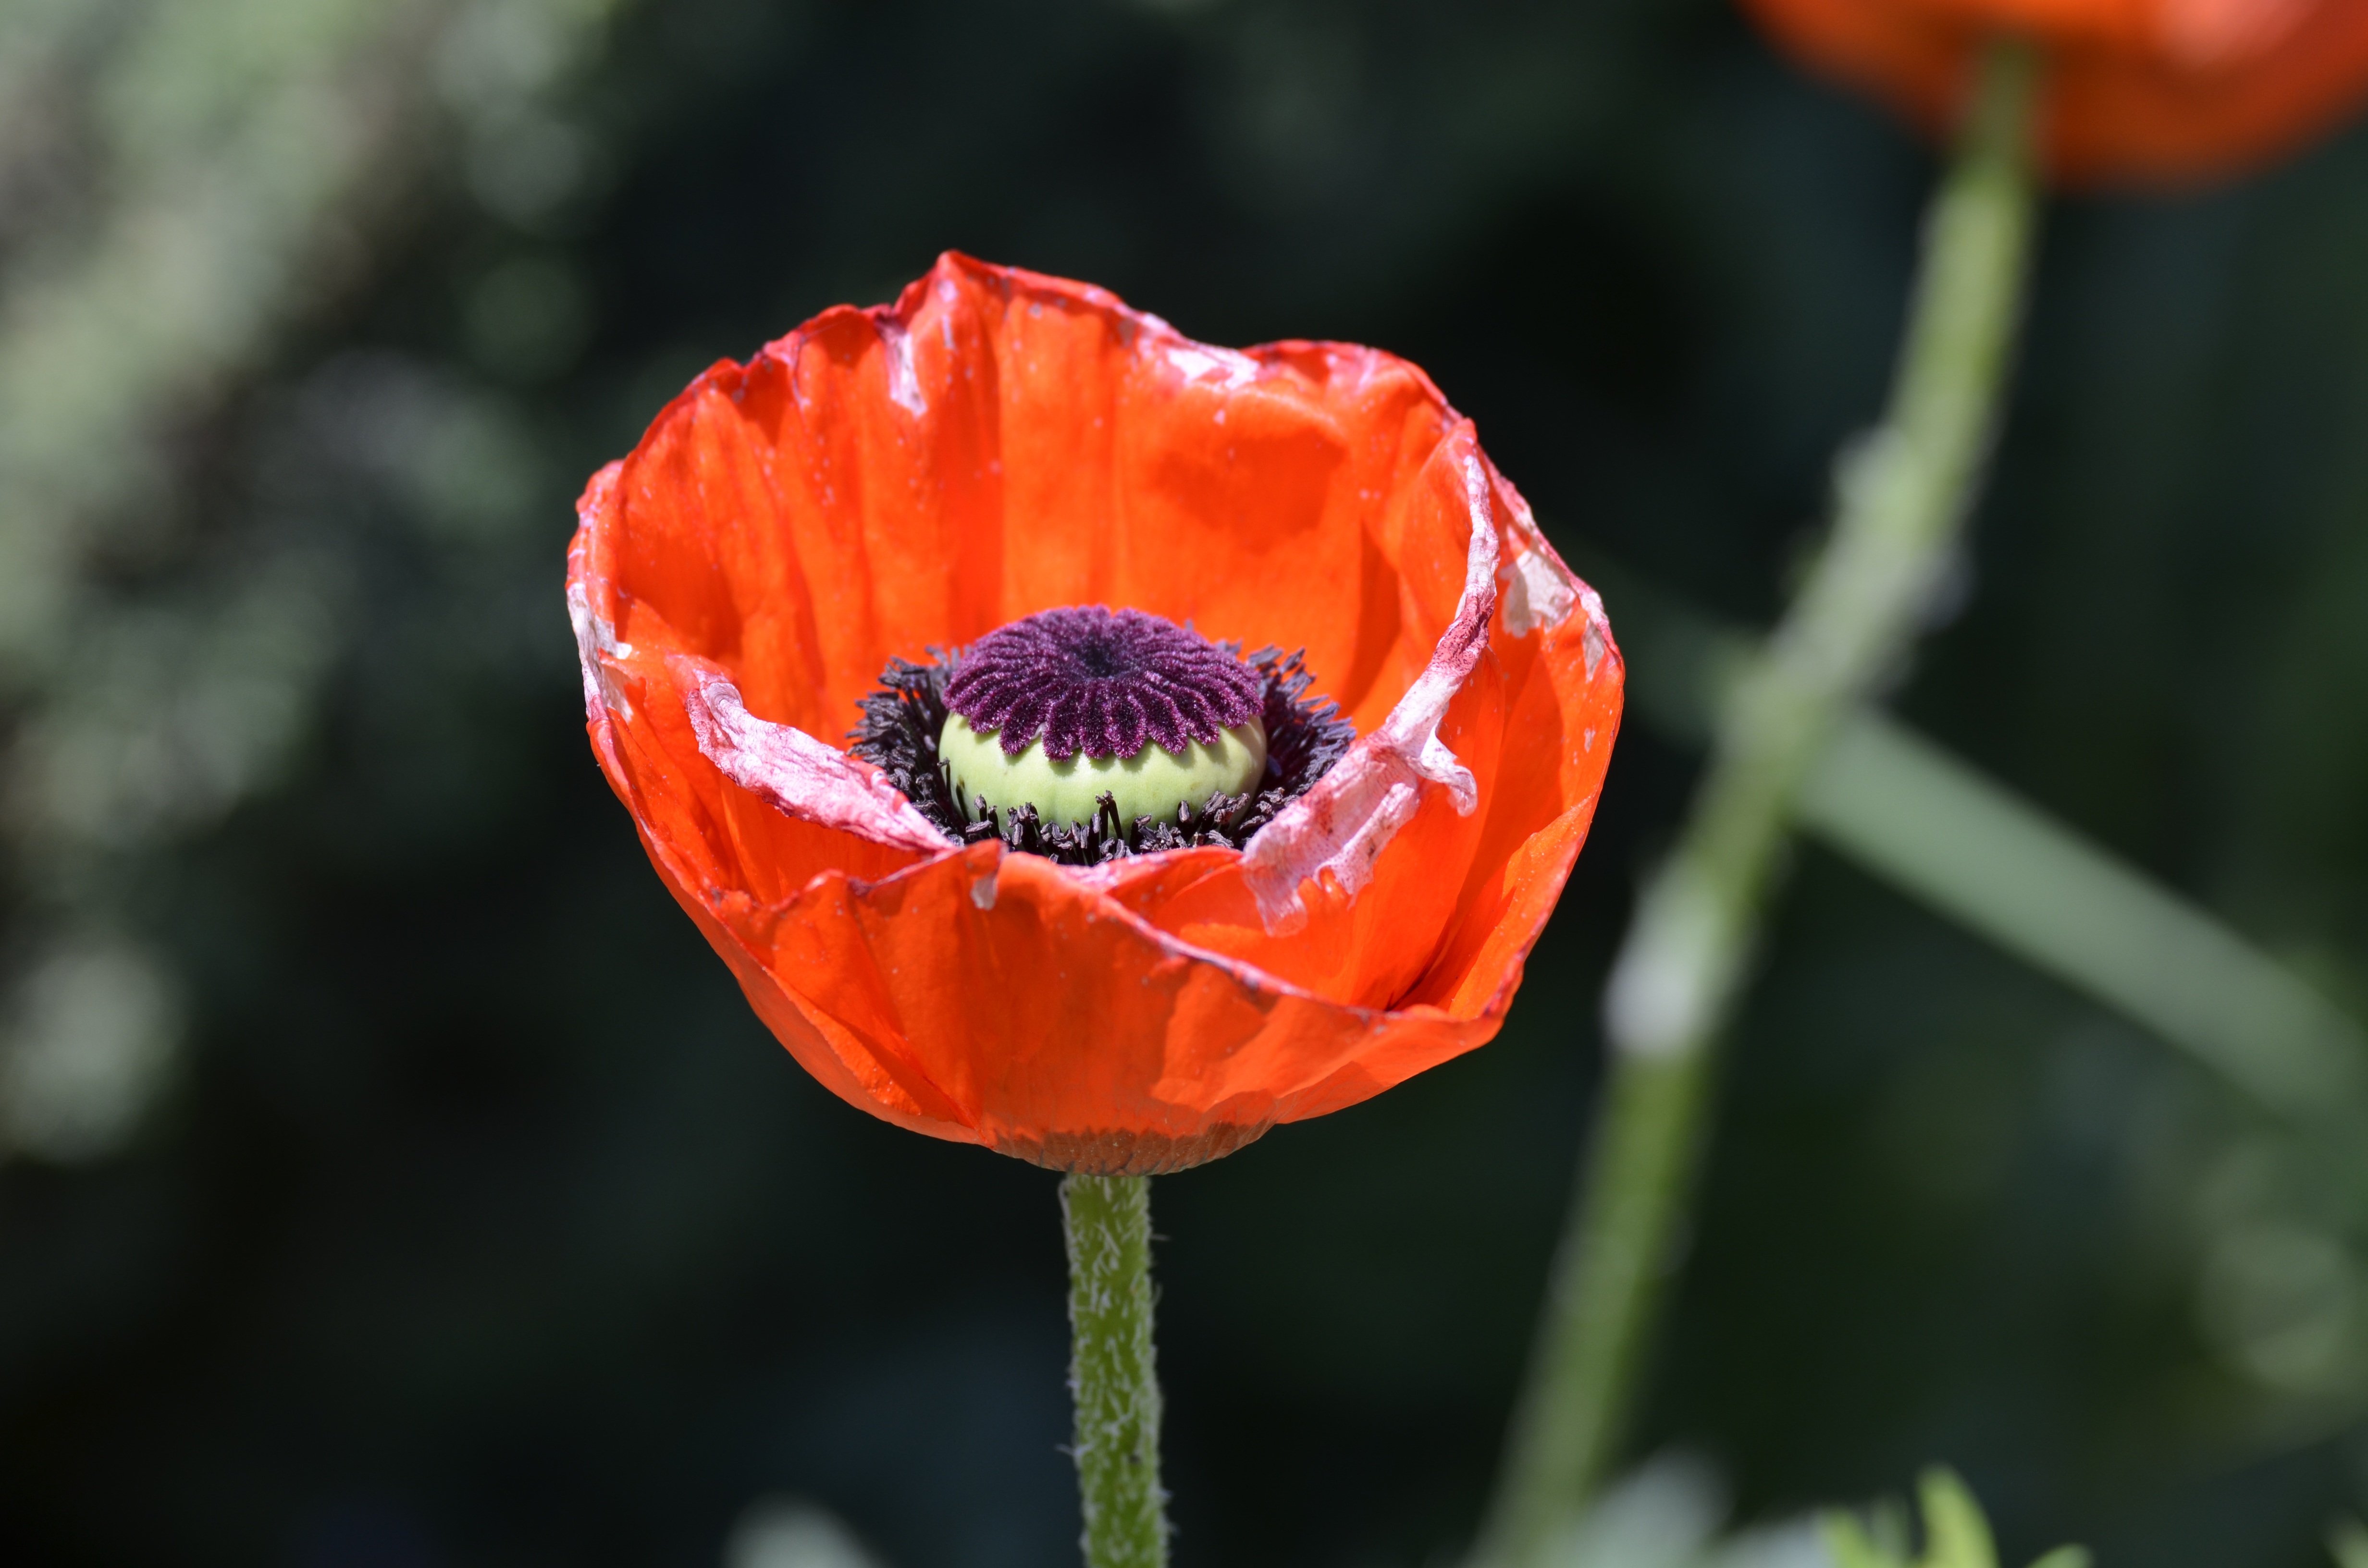
nature, plant, flower, petal, red, botany, flora, wildflower, close up, klatschmohn, poppy flower, red poppy, poppy, coquelicot, macro photography, flowering plant, plant stem, land plant, poppy family